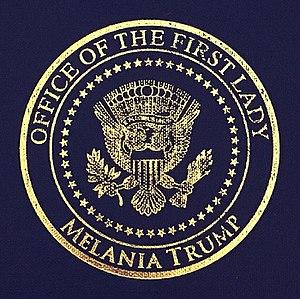
Melania Trump, née Melanija Knavs le 26 avril 1970 à Novo Mesto, est un ancien mannequin slovéno-américain. Elle est depuis 2005 l'épouse de Donald Trump. À la suite de l'élection de celui-ci à la présidence des États-Unis, elle devient Première dame des États-Unis le 20 janvier 2017.